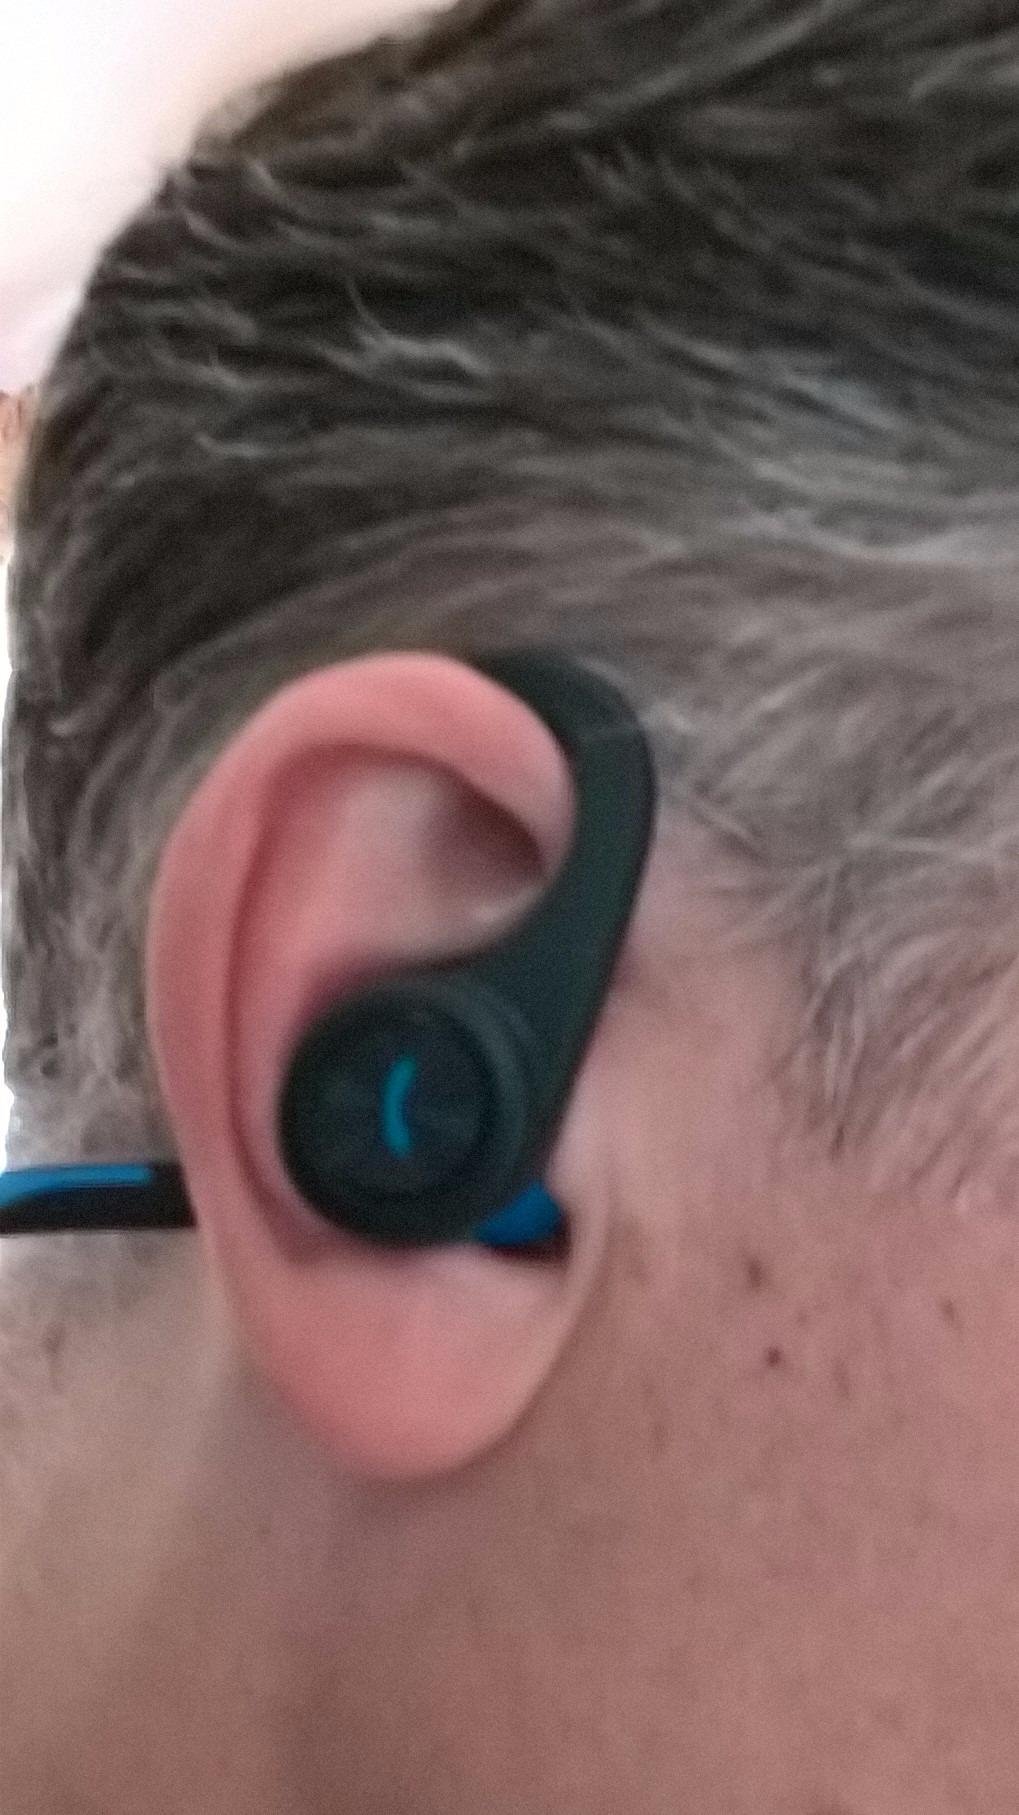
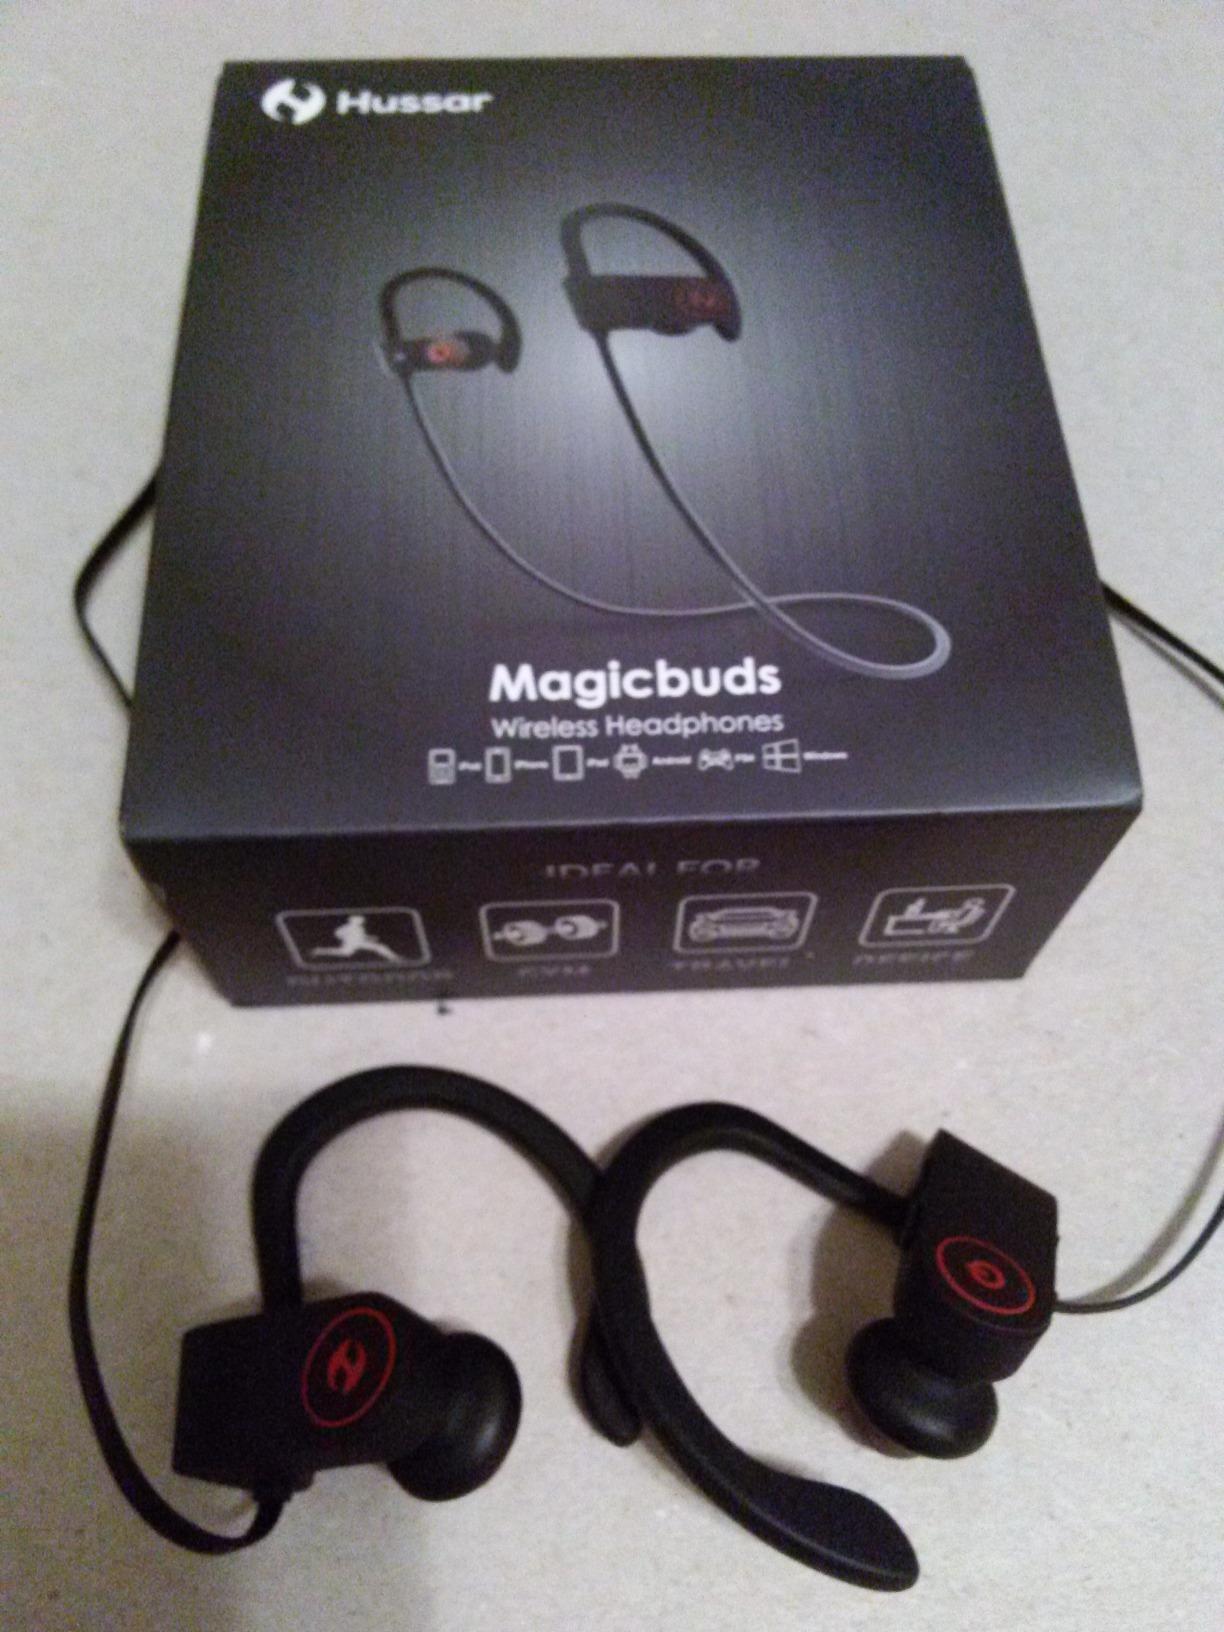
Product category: headphones
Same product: no